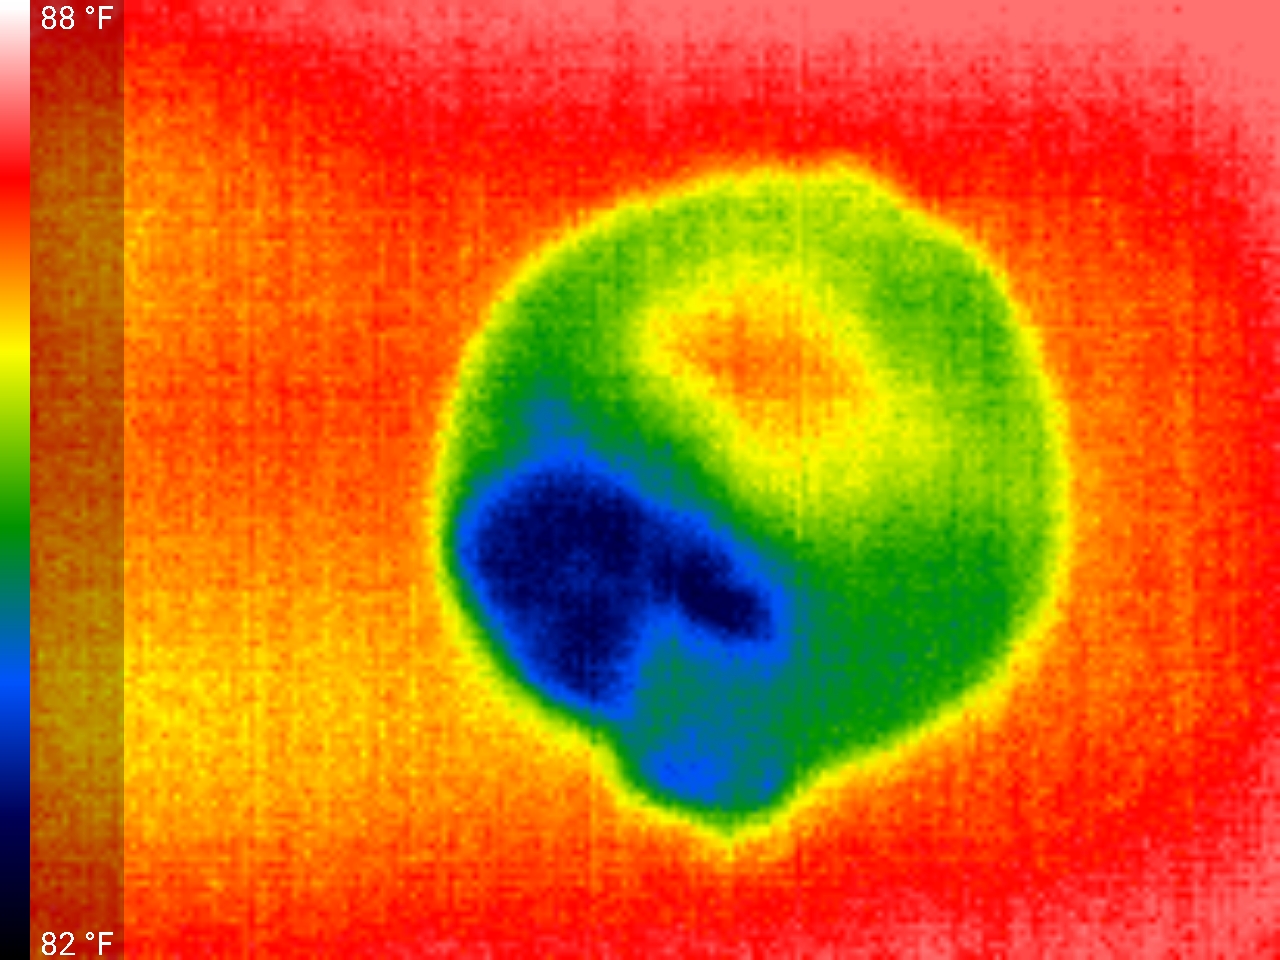
Label: Major Defect